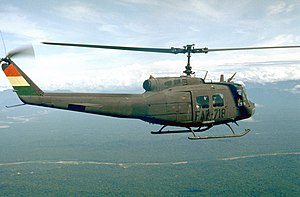
Bolivia / Politik / Militær
En Bell UH-1H helikopter fra Bolivias luftvåben under øvelse i 1987.
Bolivia, officielt Den Flernationale Stat Bolivia, er en indlandsstat i det vestlige Sydamerika. Hovedstaden er Sucre, mens La Paz er regeringsby og landets finansielle centrum. Bolivias største by og industrielle centrum er Santa Cruz de la Sierra, der ligger i den lavtliggende østbolivianske region Llanos Orientales.